Cheung Ming-man

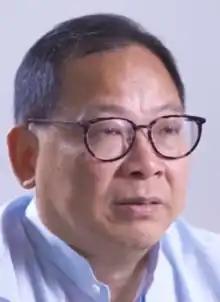
Cheung Ming Man 2018

Cheung Ming-man (born 2 September 1956) is a Hong Kong singer and occasional actor, best known for many patriotic songs he sang in the 1980s, all in Mandarin. He became the first Hong Kong singer to sing at the CCTV New Year's Gala, China's most-watched TV event, when he performed his song "My Chinese Heart" at the 1984 event. The song made him an instant superstar nationally.